Sharnbrook Academy

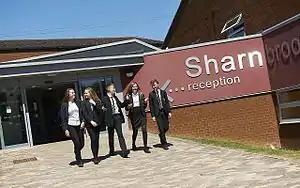
Front entrance to Sharnbrook, leading to the reception and Head of House offices.

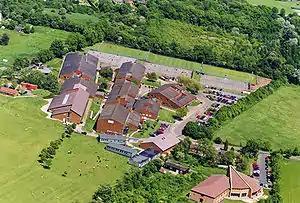
An aerial photograph from 2001-2003 (date needs checking. Both AstroTurf and housing estate next to site were built prior to 2003 and would be visible in this photo) of the school site. The Astroturf and new science centre are not visible.

Sharnbrook Academy, formerly Sharnbrook Upper School until 2017, is a large, rural academy school located in Sharnbrook, a village in the English county of Bedfordshire. Built in 1975, the school now has over 1700 students and around 300 staff, and includes a large sixth form founded in 1978 of around 650 students.